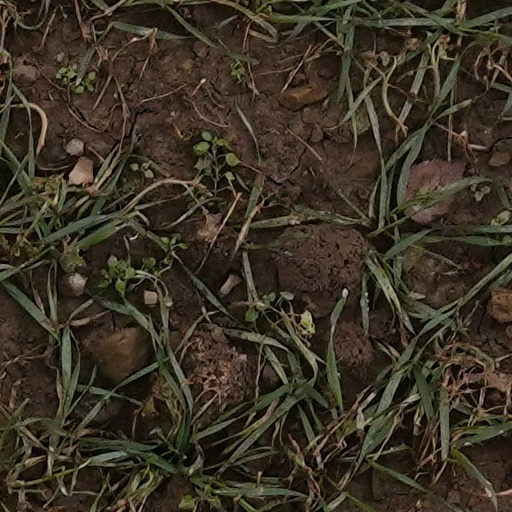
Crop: wheat